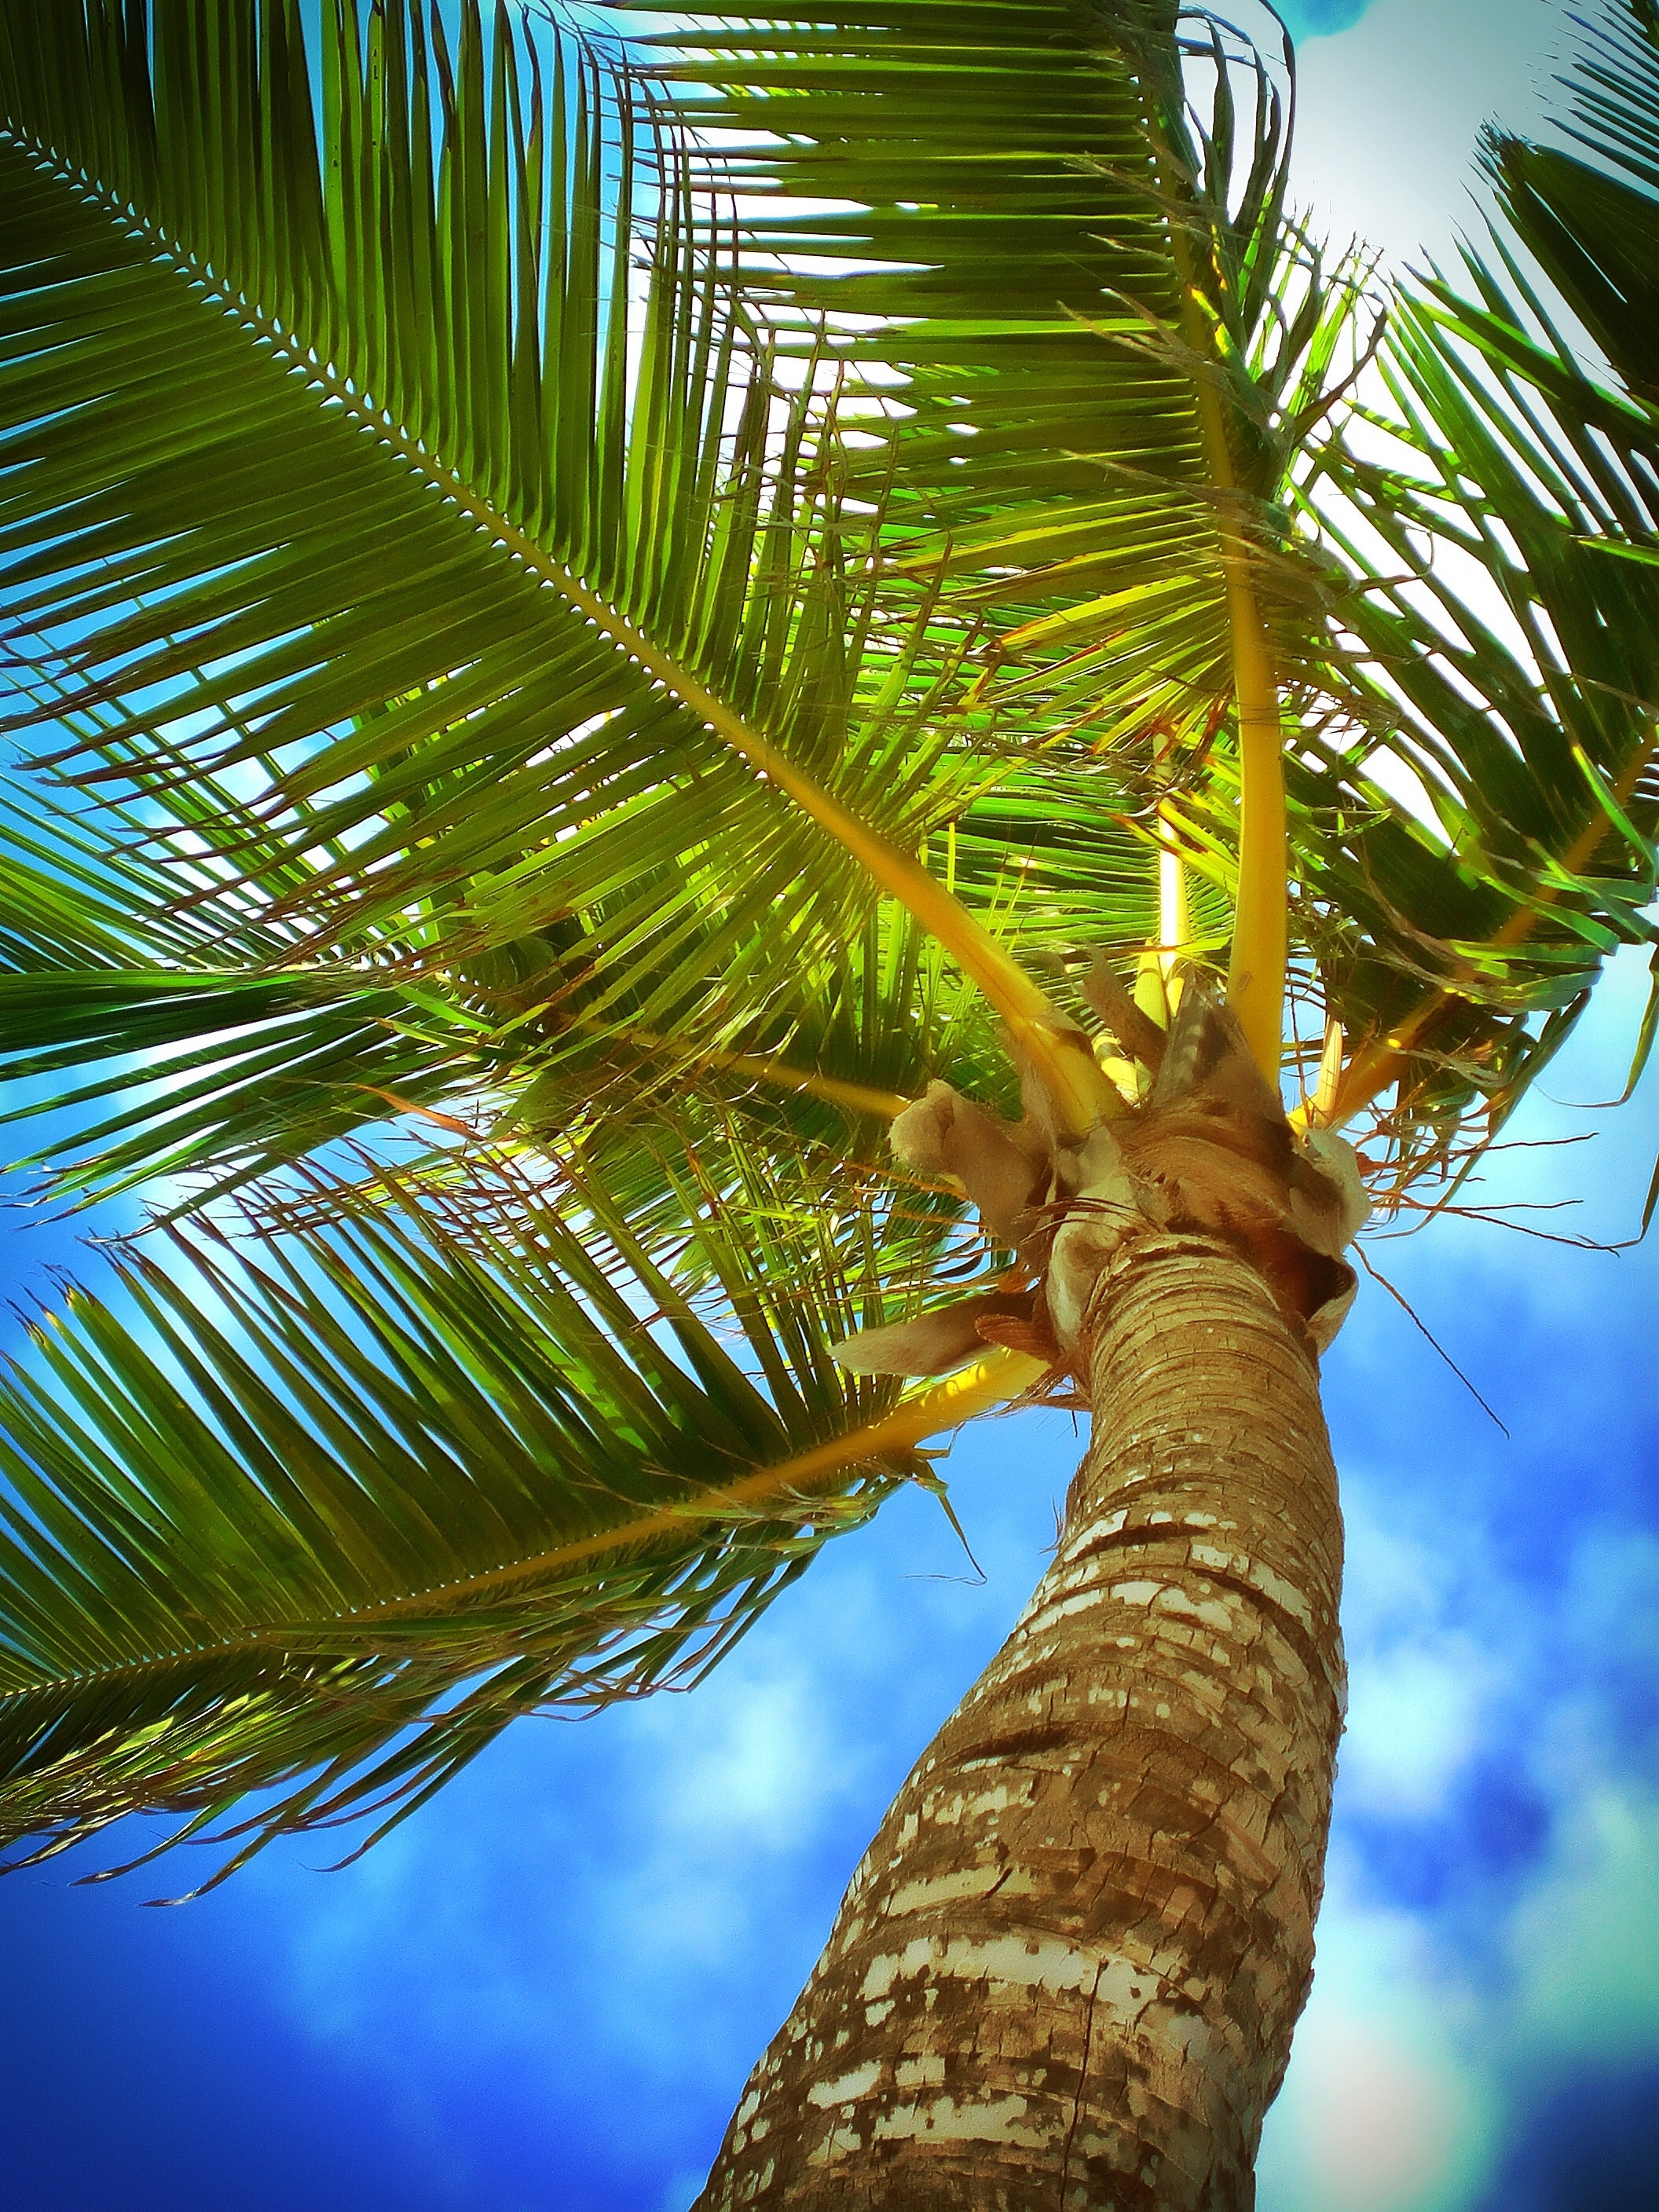
tree, palm tree, arecales, coconut, plant, woody plant, Desert Palm, tropics, terrestrial plant, elaeis, attalea speciosa, sky, borassus flabellifer, Roystonea, date palm, caribbean, peach palm, flowering plant, fruit